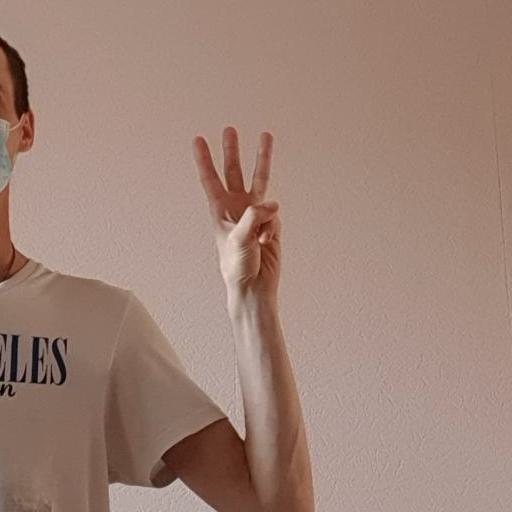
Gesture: three